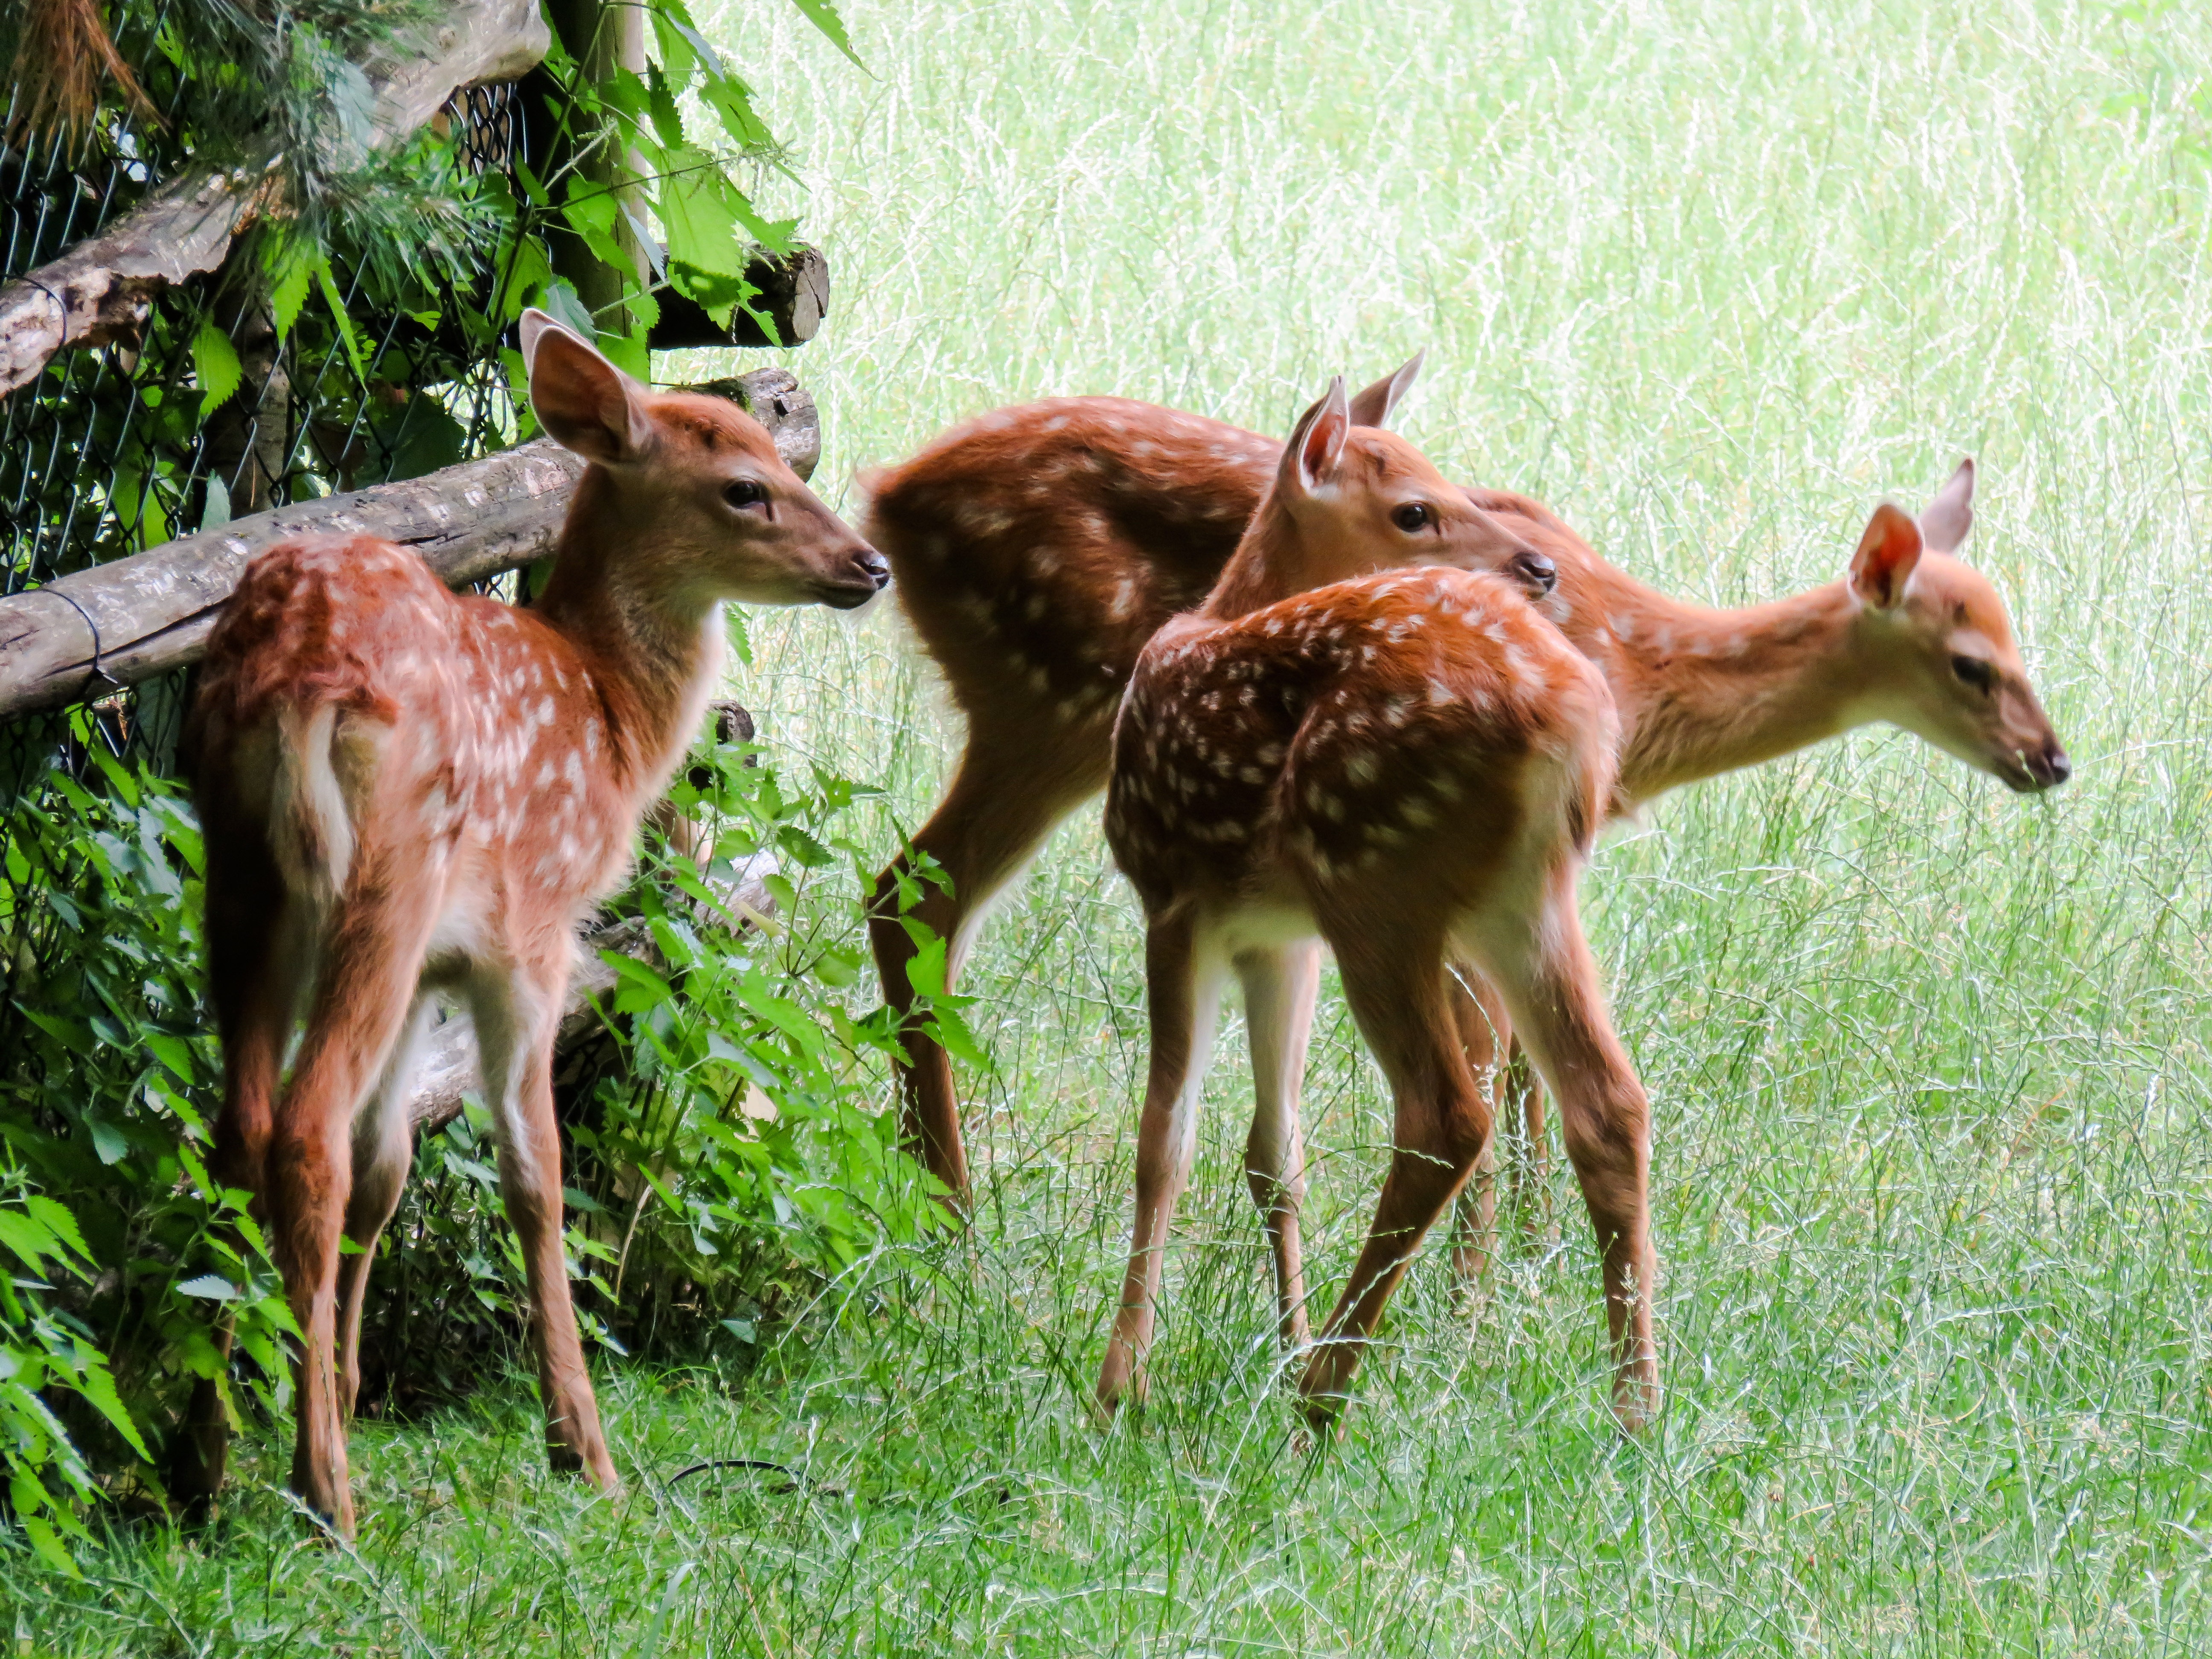
meadow, prairie, animal, wildlife, wild, deer, mammal, fauna, vertebrate, impala, hirsch, roe deer, scheu, fallow deer, young animal, kitz, red deer, white tailed deer, musk deer